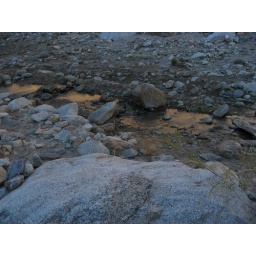
I liked how the red canyon walls reflected in the water in an otherwise blue-gray landscape.